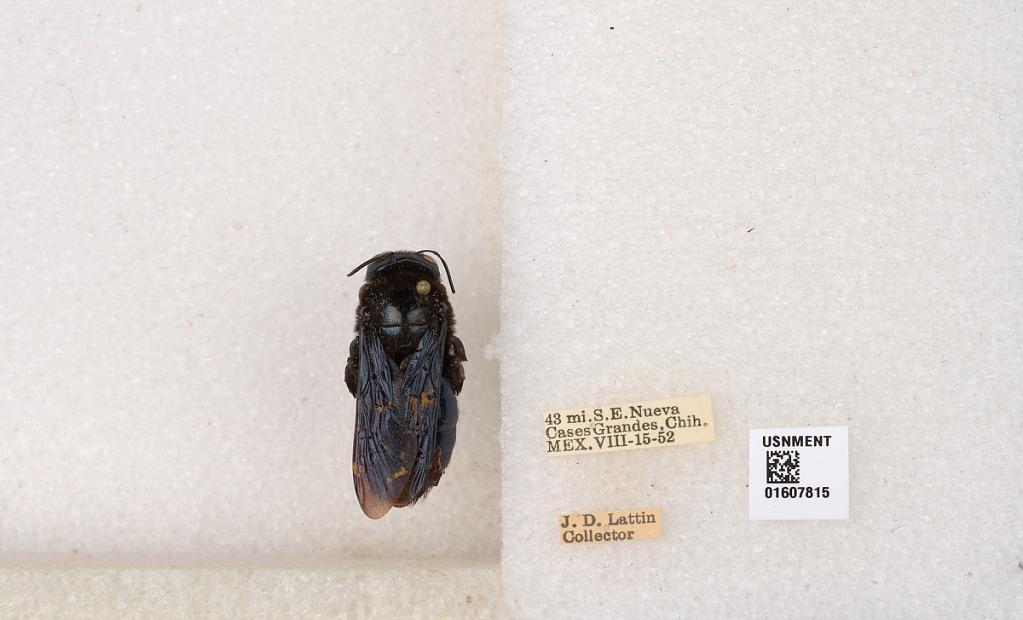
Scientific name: Xylocopa (Xylocopoides) californica californica Cresson
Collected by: J. Lattin
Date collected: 1952-8-15
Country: Mexico
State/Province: Chihuaha
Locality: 43 mi. S.E. Nueva Cases Grandes
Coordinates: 30.036, -107.371